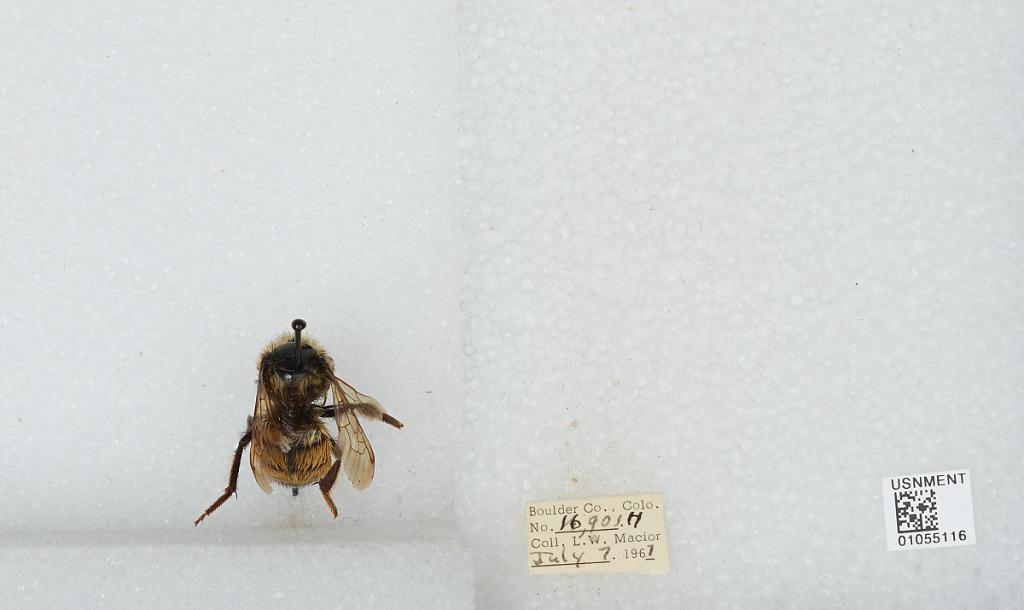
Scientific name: Bombus (Pyrobombus) bifarius Cresson
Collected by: L. Macior
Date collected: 1967-7-7
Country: United States
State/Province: Colorado
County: Boulder
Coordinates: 40.0017, -105.308